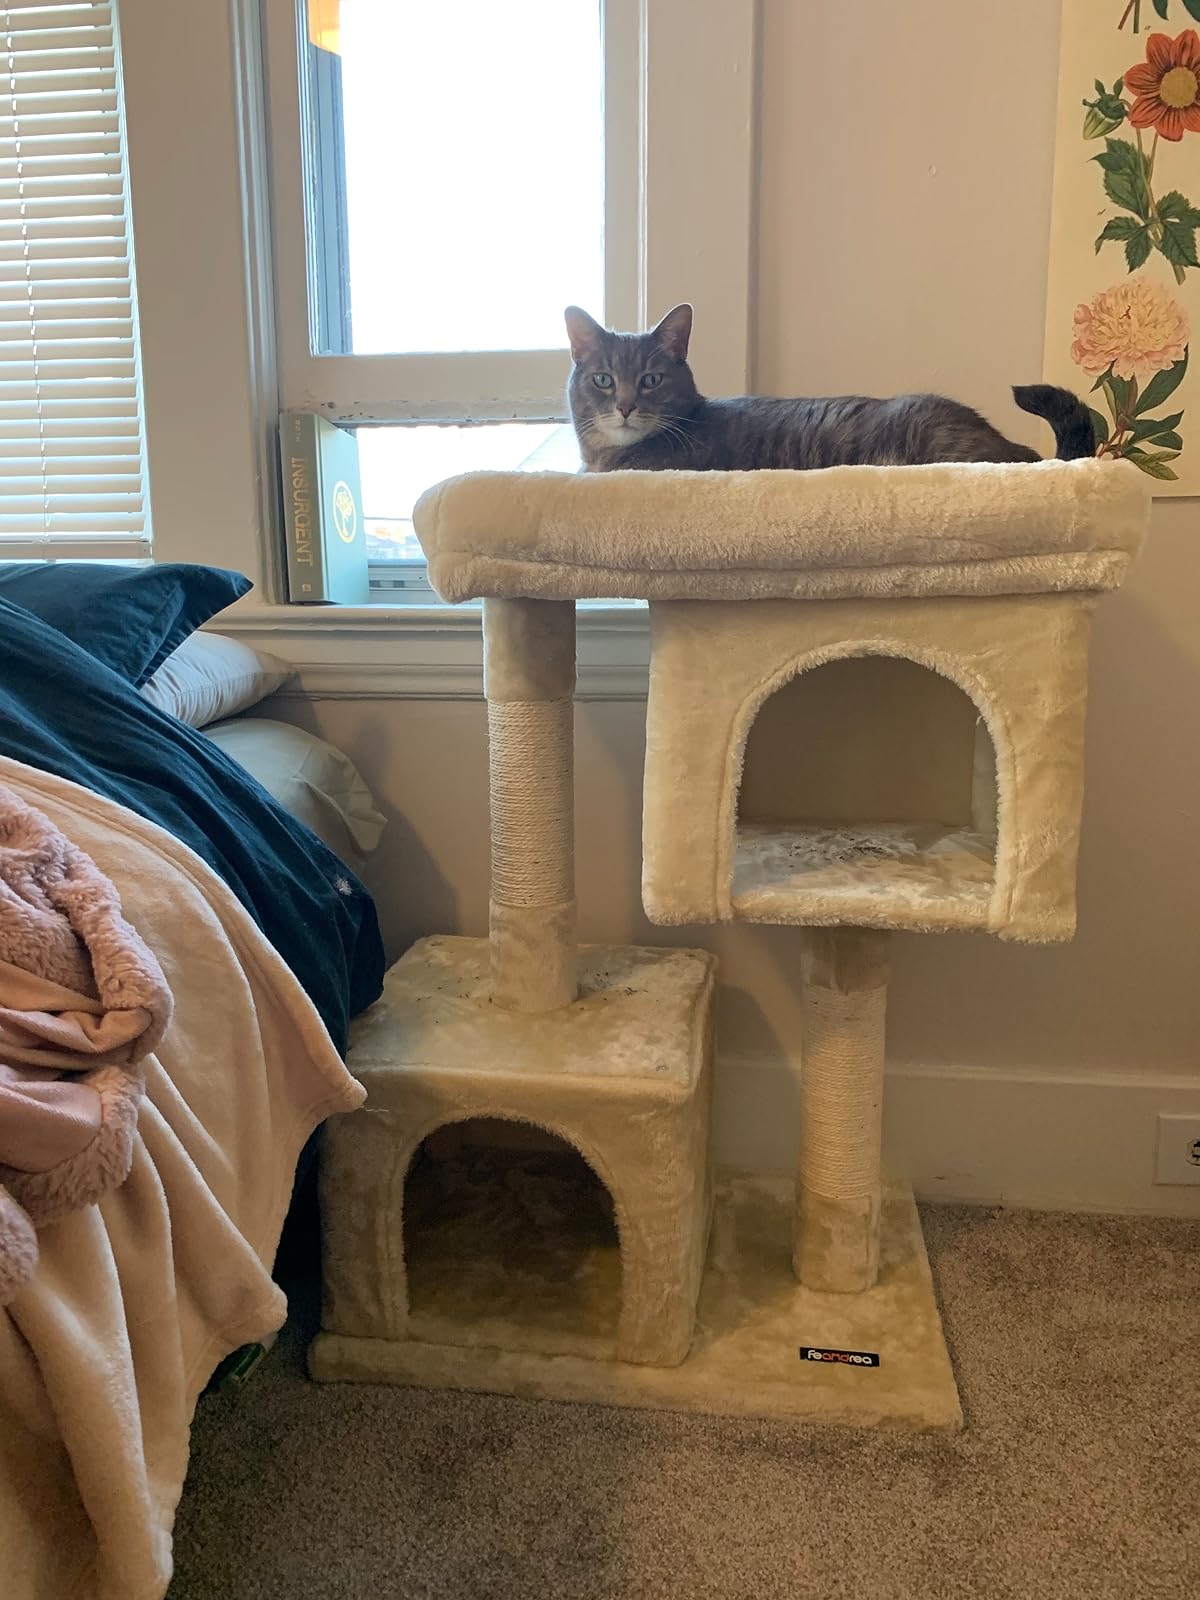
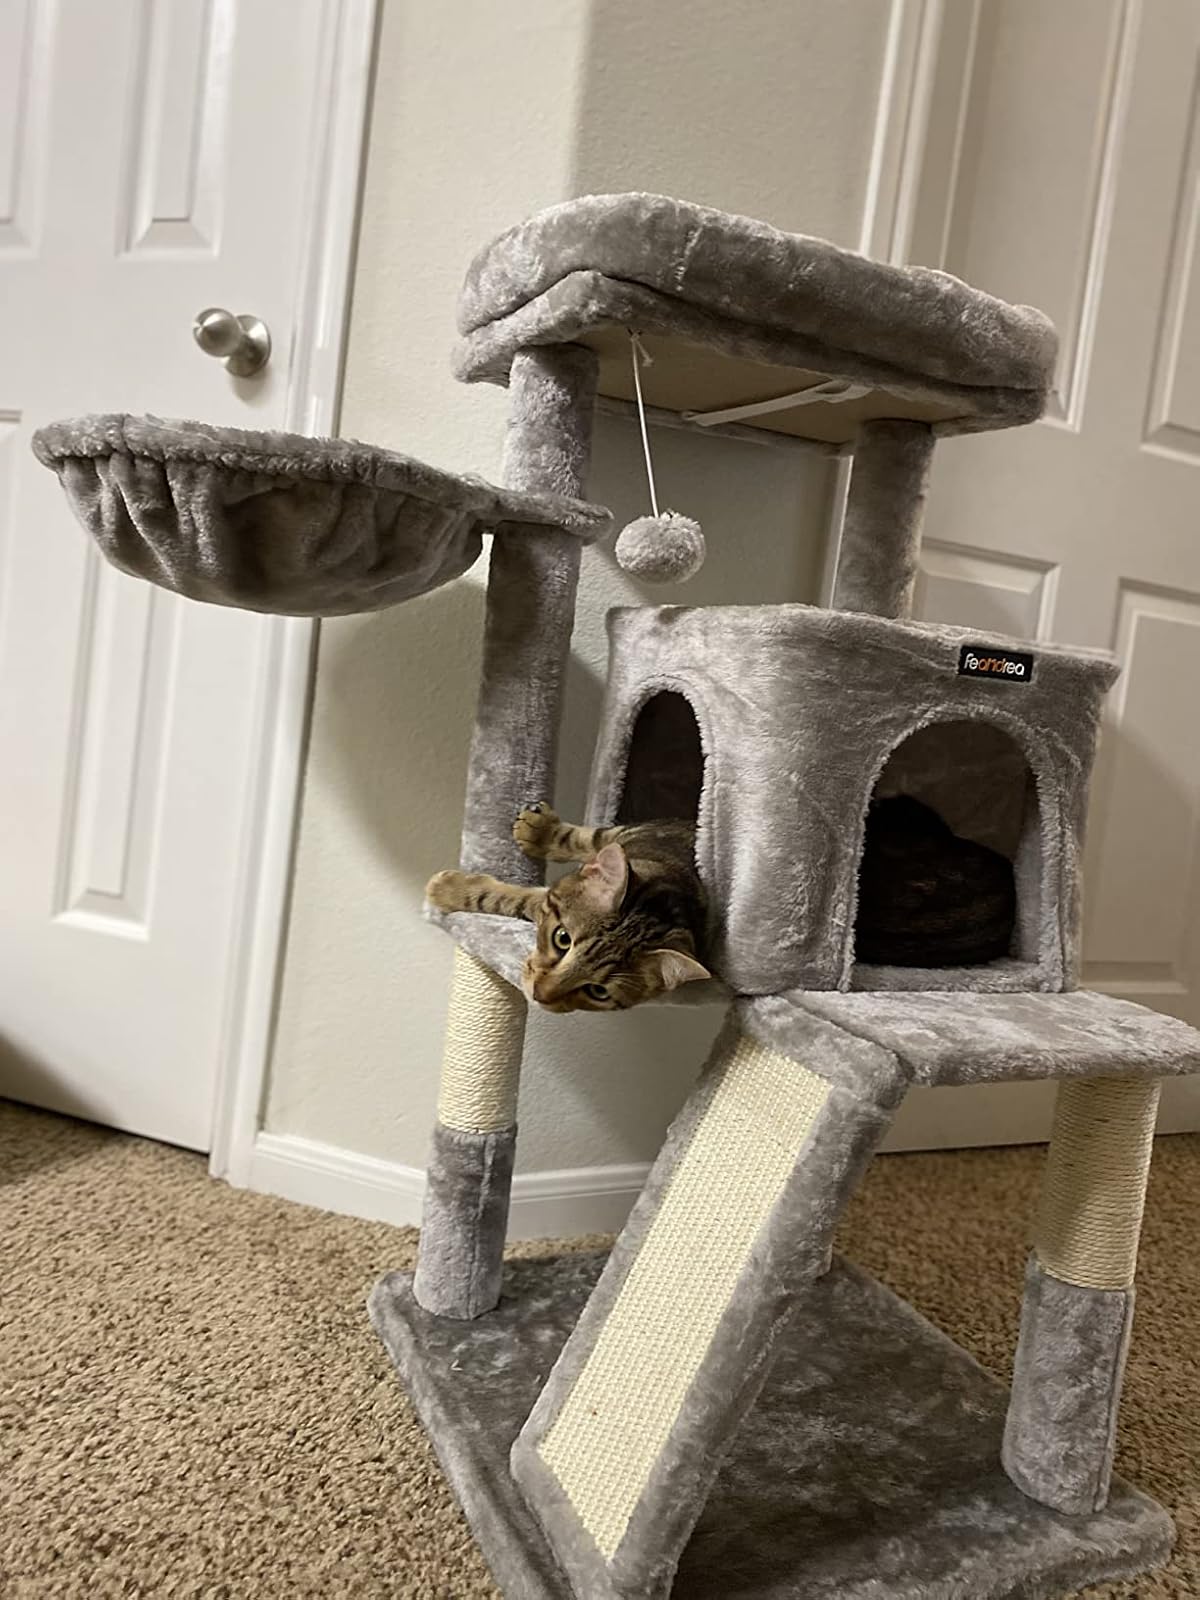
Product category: items_cat tree
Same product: no